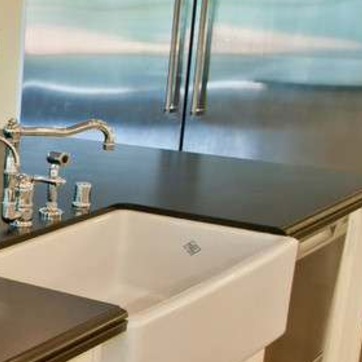
Material: polishedstone